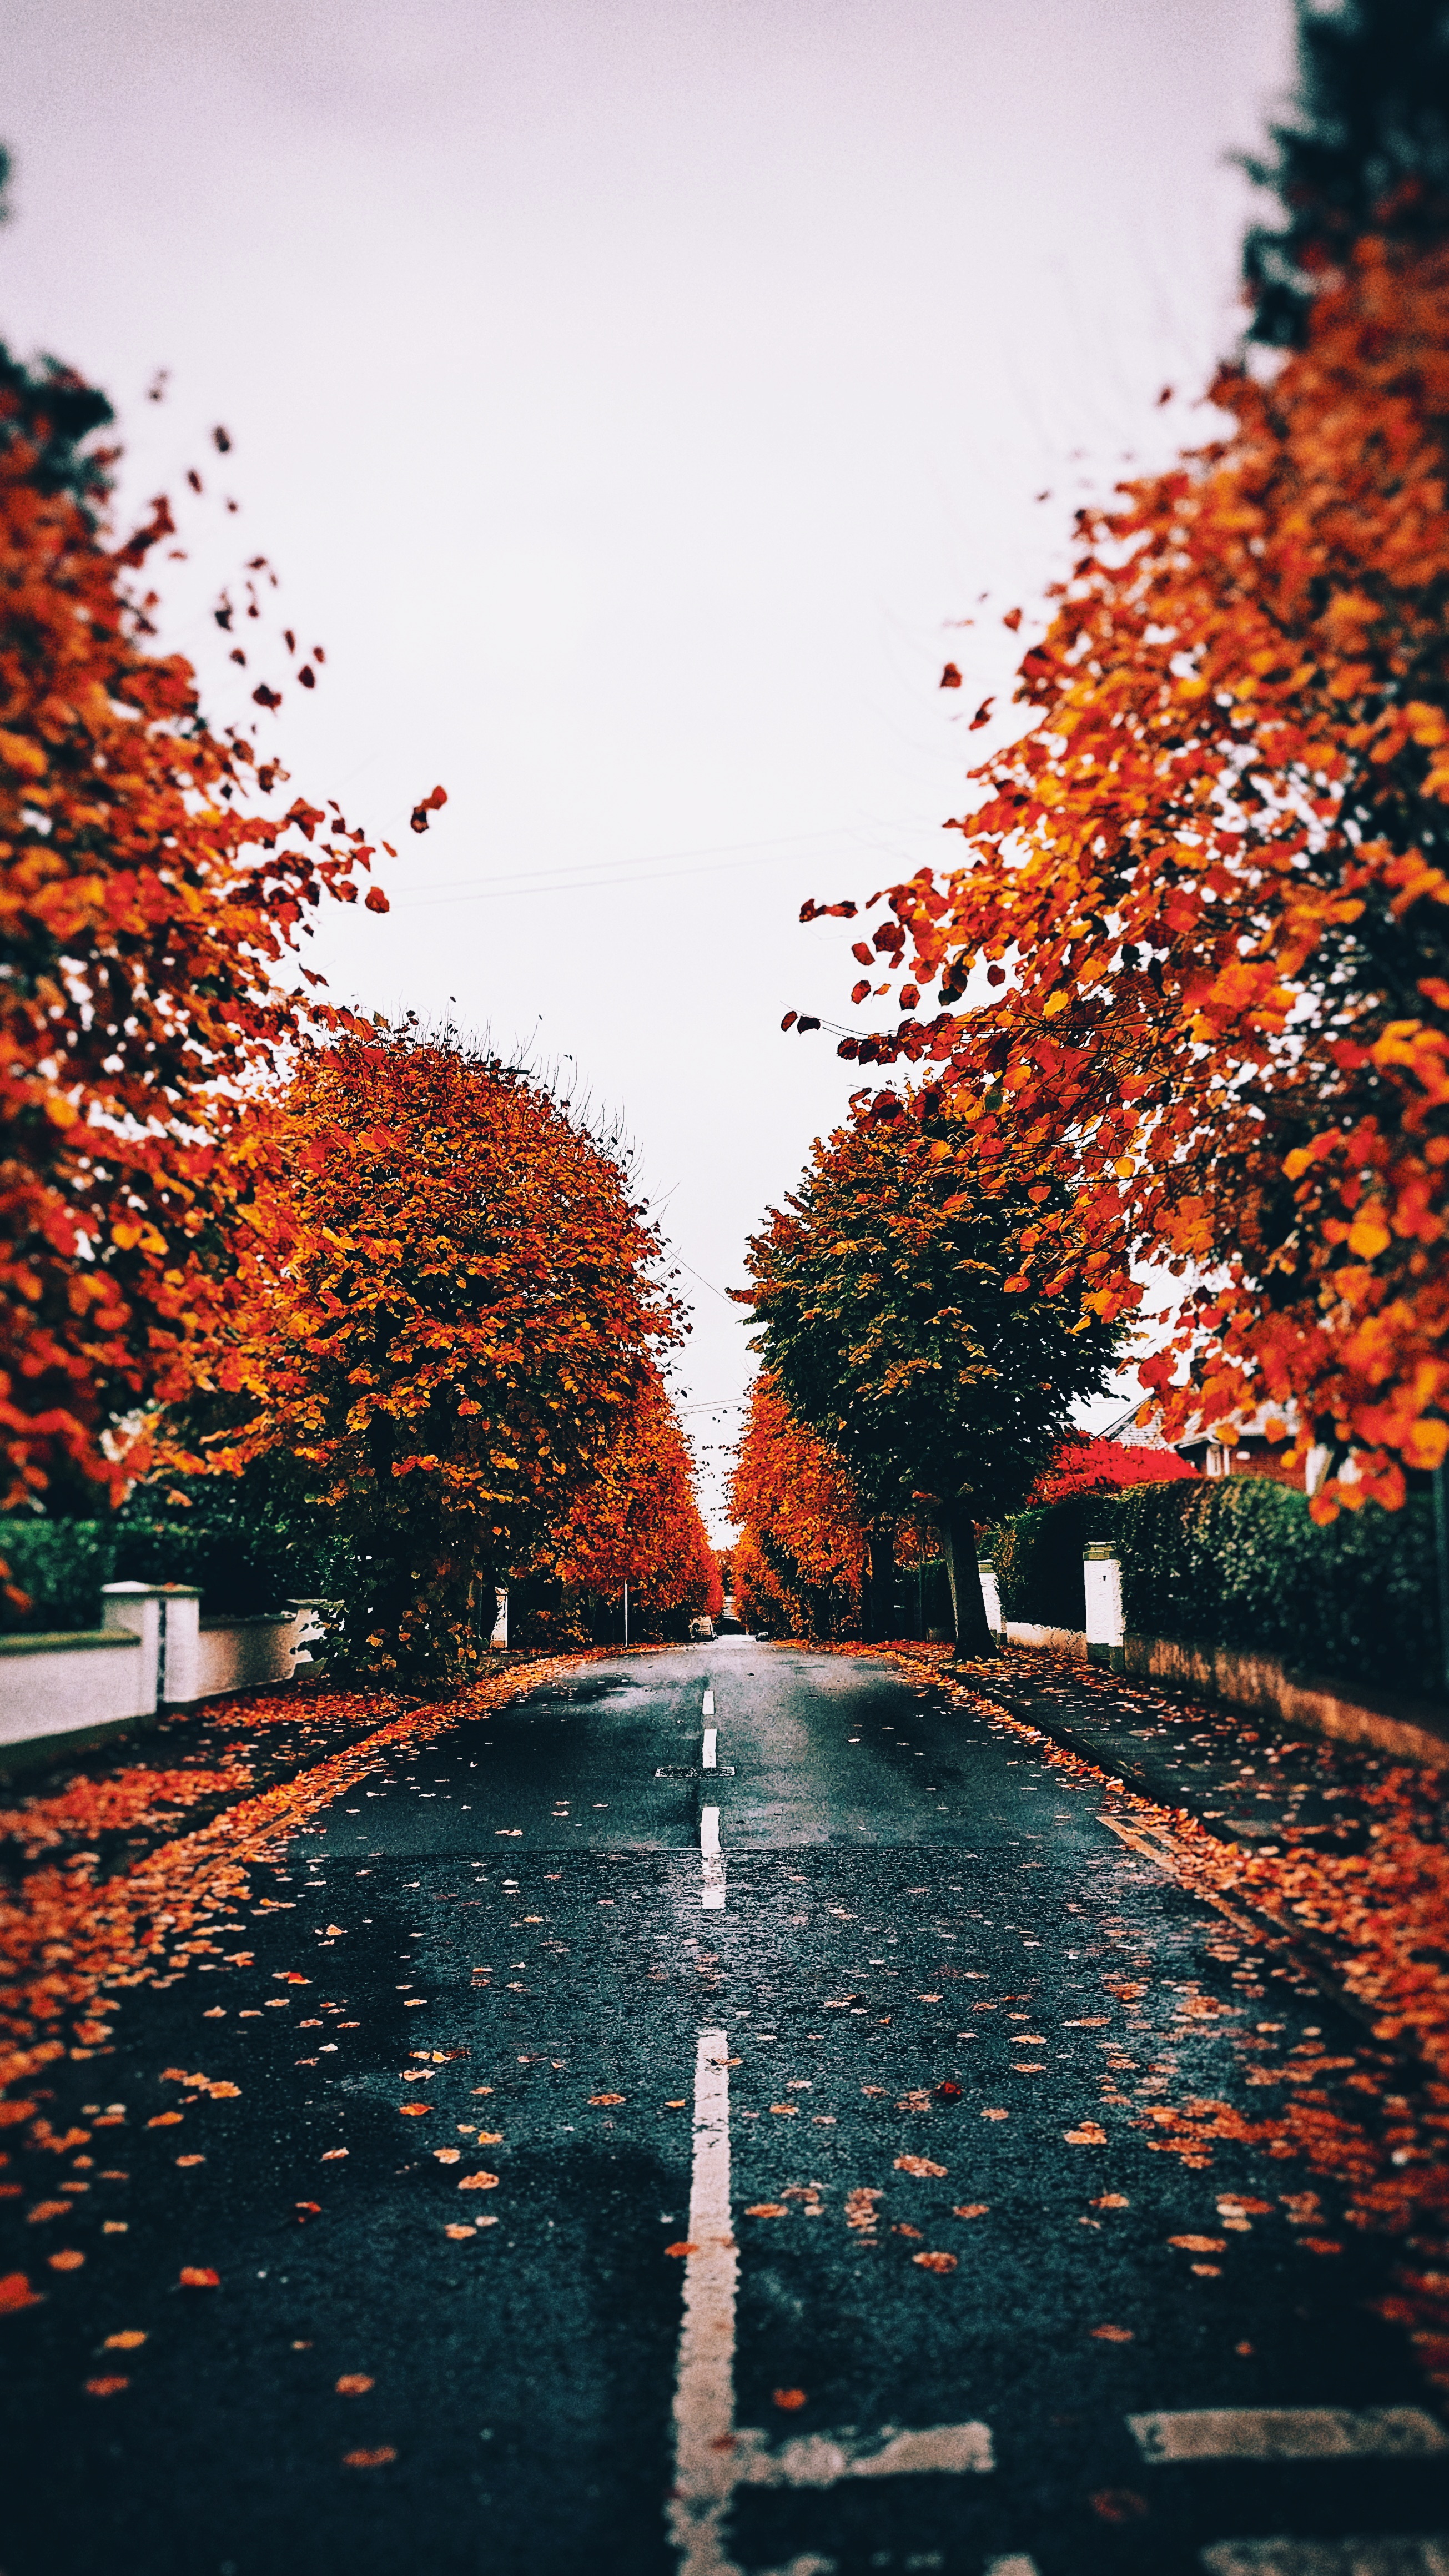
tree, water, plant, sunset, sunlight, morning, leaf, flower, dusk, evening, reflection, autumn, season, woody plant